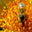
Label: bee